Flint

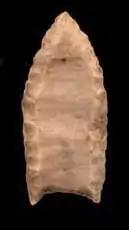
A 12,000 year old Folsom tradition spearpoint about long

Flint sometimes occurs in large flint fields in Jurassic or Cretaceous beds, for example, in Europe. Puzzling giant flint formations known as paramoudra and flint circles are found around Europe but especially in Norfolk, England, on the beaches at Beeston Bump and West Runton.